George Green (Australian rules footballer)

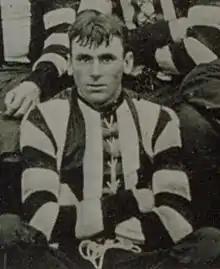
Green during his career with Collingwood

Alfred George Green (5 August 1882 – 24 December 1949) was an Australian rules footballer who played with Collingwood in the Victorian Football League (VFL).